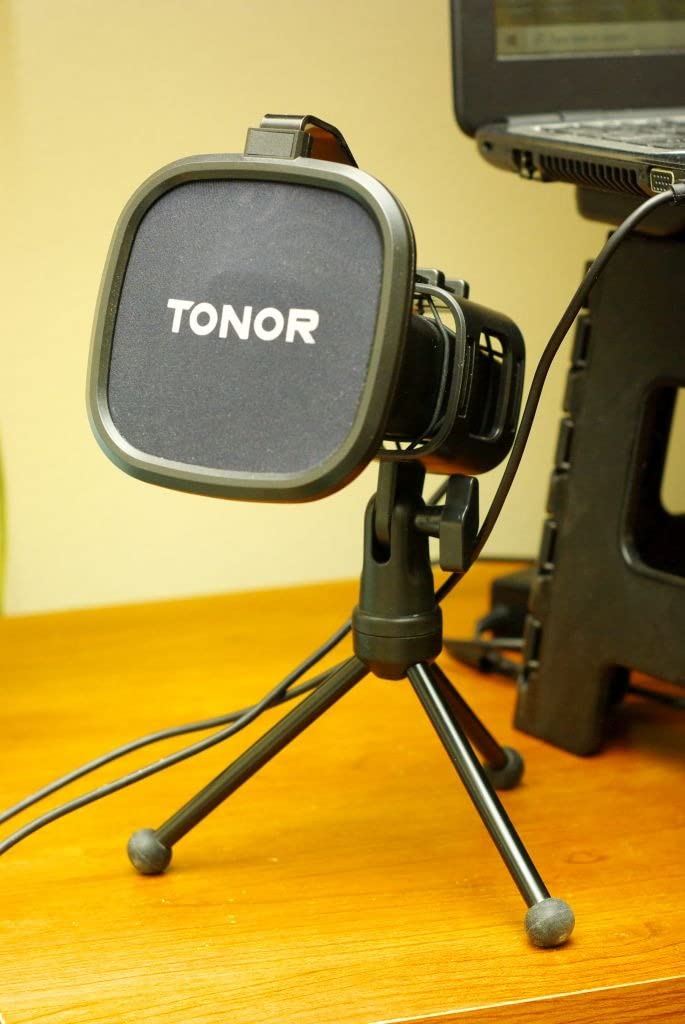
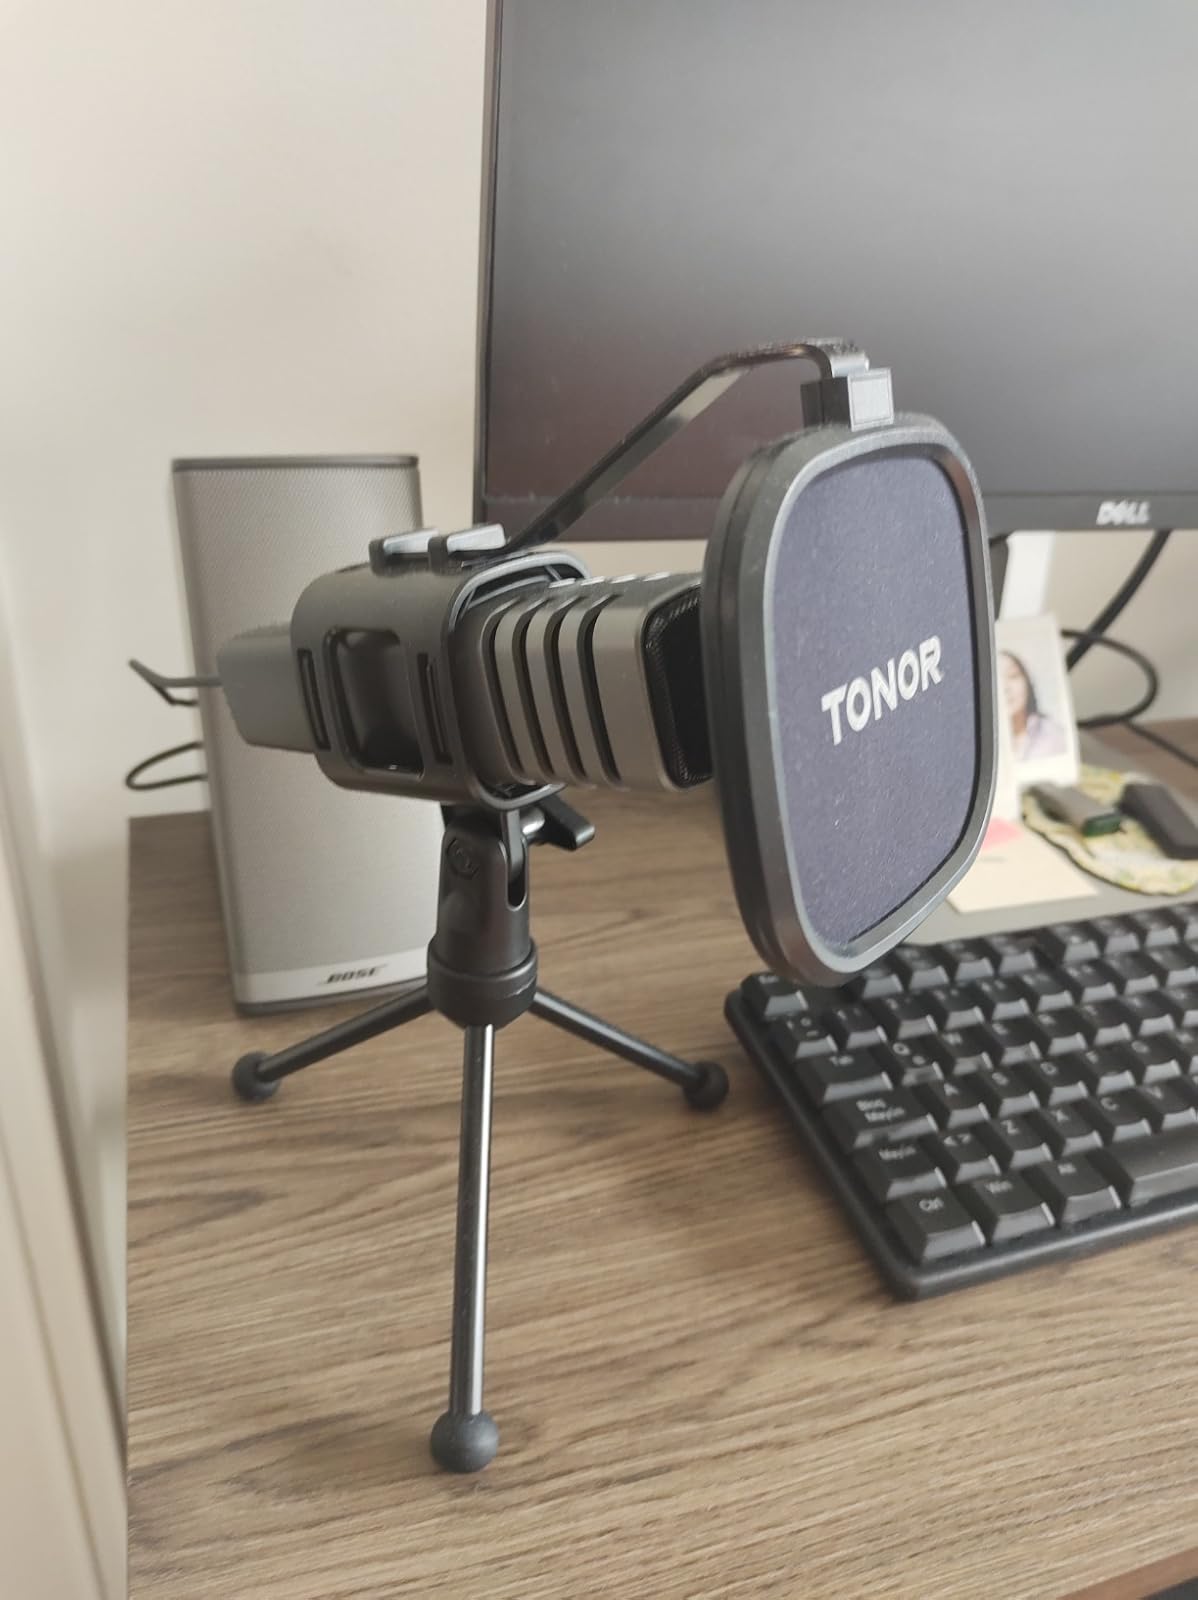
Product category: microphone
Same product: yes